Lexie Lou

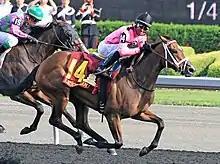
Lexie Lou winning the 2014 Queen's Plate

Lexie Lou (foaled February 26, 2011 in Ontario) is a Canadian Thoroughbred racehorse. In 2014, she won the Queen's Plate and two legs of the Canadian Triple Tiara on her way to winning three Sovereign Awards. She has also won three graded stakes in the United States and Canada, and finished second to American Horse of the Year California Chrome in the 2014 Hollywood Derby. In 2019, Lexie Lou was inducted into the Canadian Horse Racing Hall of Fame.